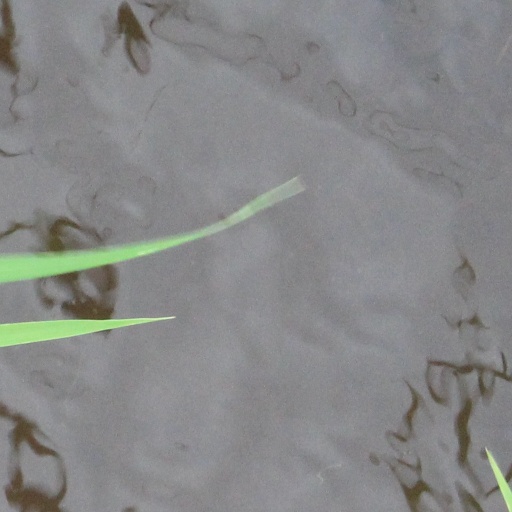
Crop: rice